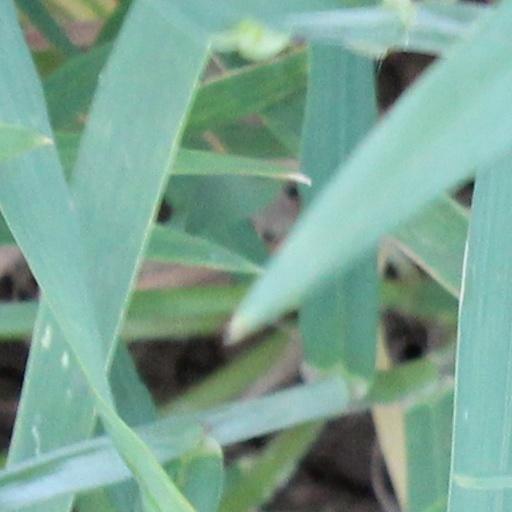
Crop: wheat